Bartley Lodge

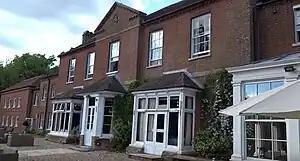
Bartley Lodge

Bartley Lodge is a country house near Cadnam in Hampshire, England, within the boundaries of the New Forest National Park. It was built in the 18th century to take advantage of the hunting offered in the surrounding New Forest. Most famously, the eminent geologist Sir Charles Lyell spent his childhood here. The building is now a hotel.